Mezzo DSA

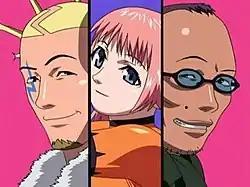
Tomohisa Harada, Mikura Suzuki, and Kenichi Kurokawa

The series concerns three characters who comprise the "Danger Service Agency" (D.S.A.), as well as a young acquaintance of theirs. The main characters include: